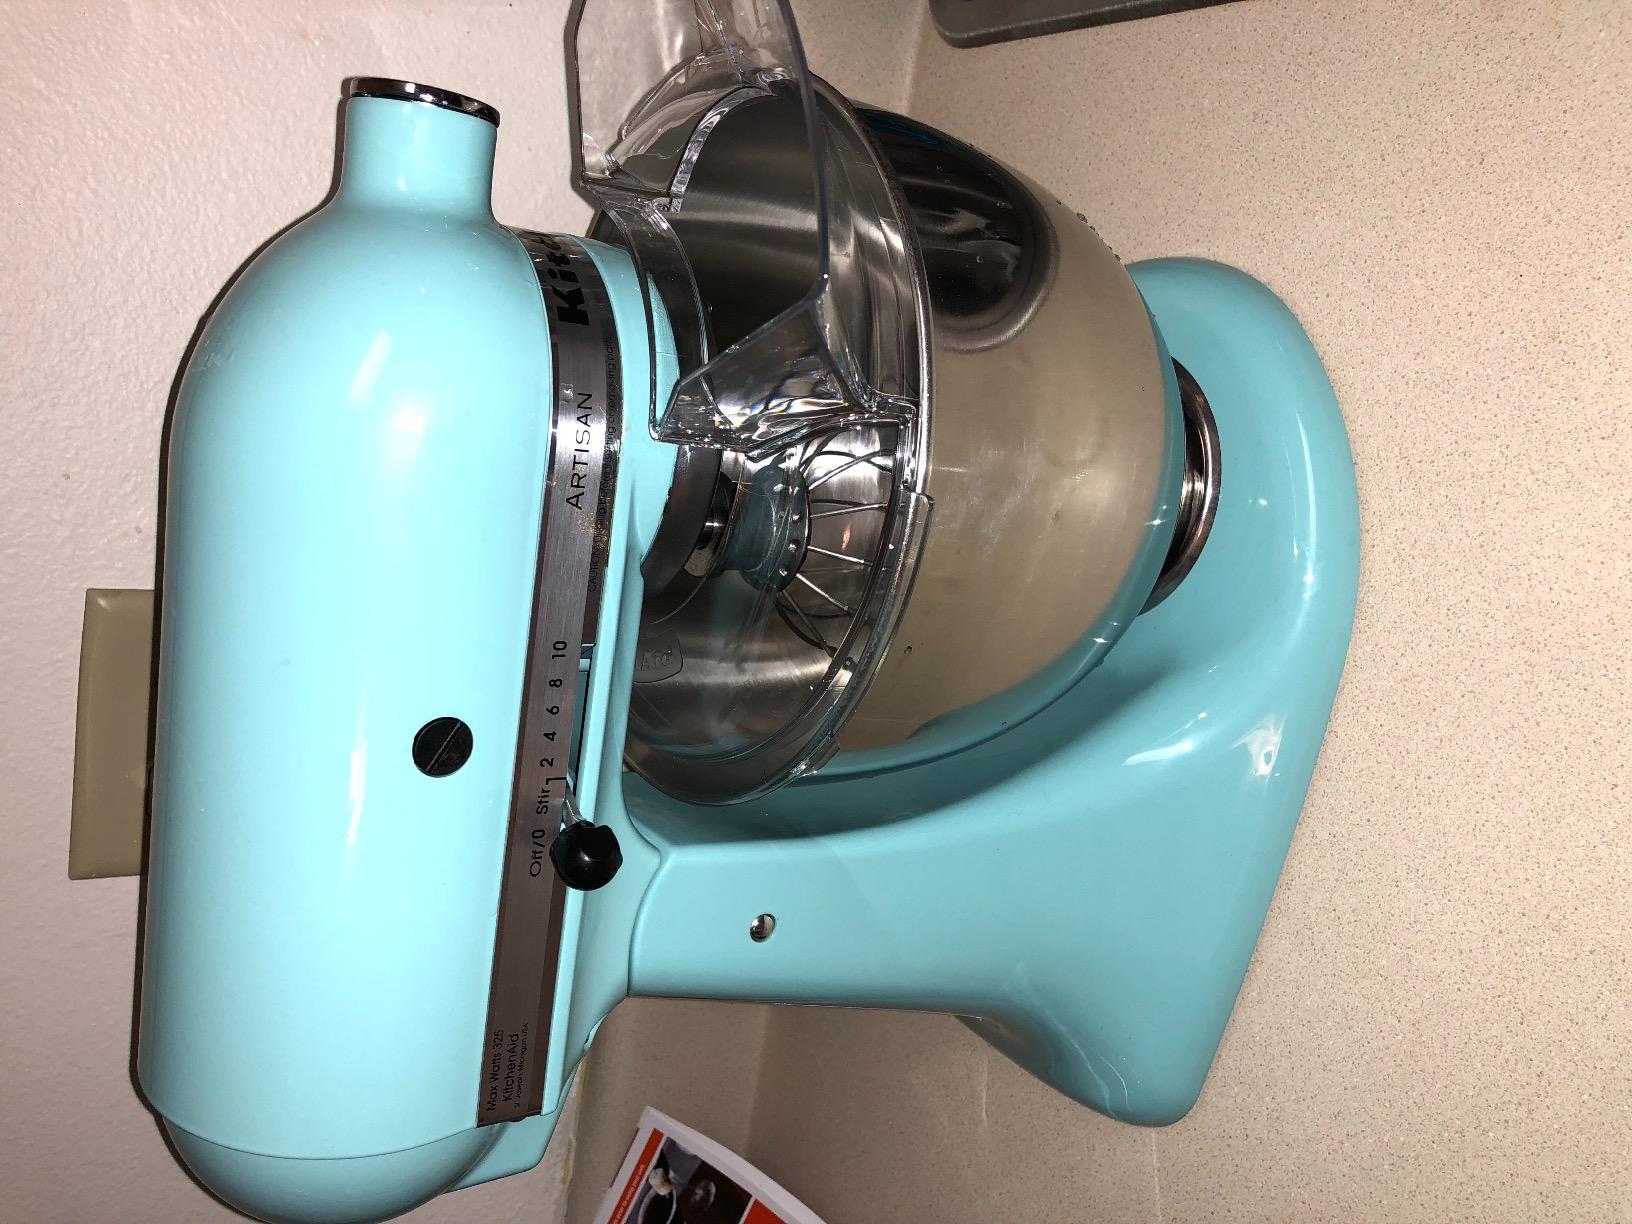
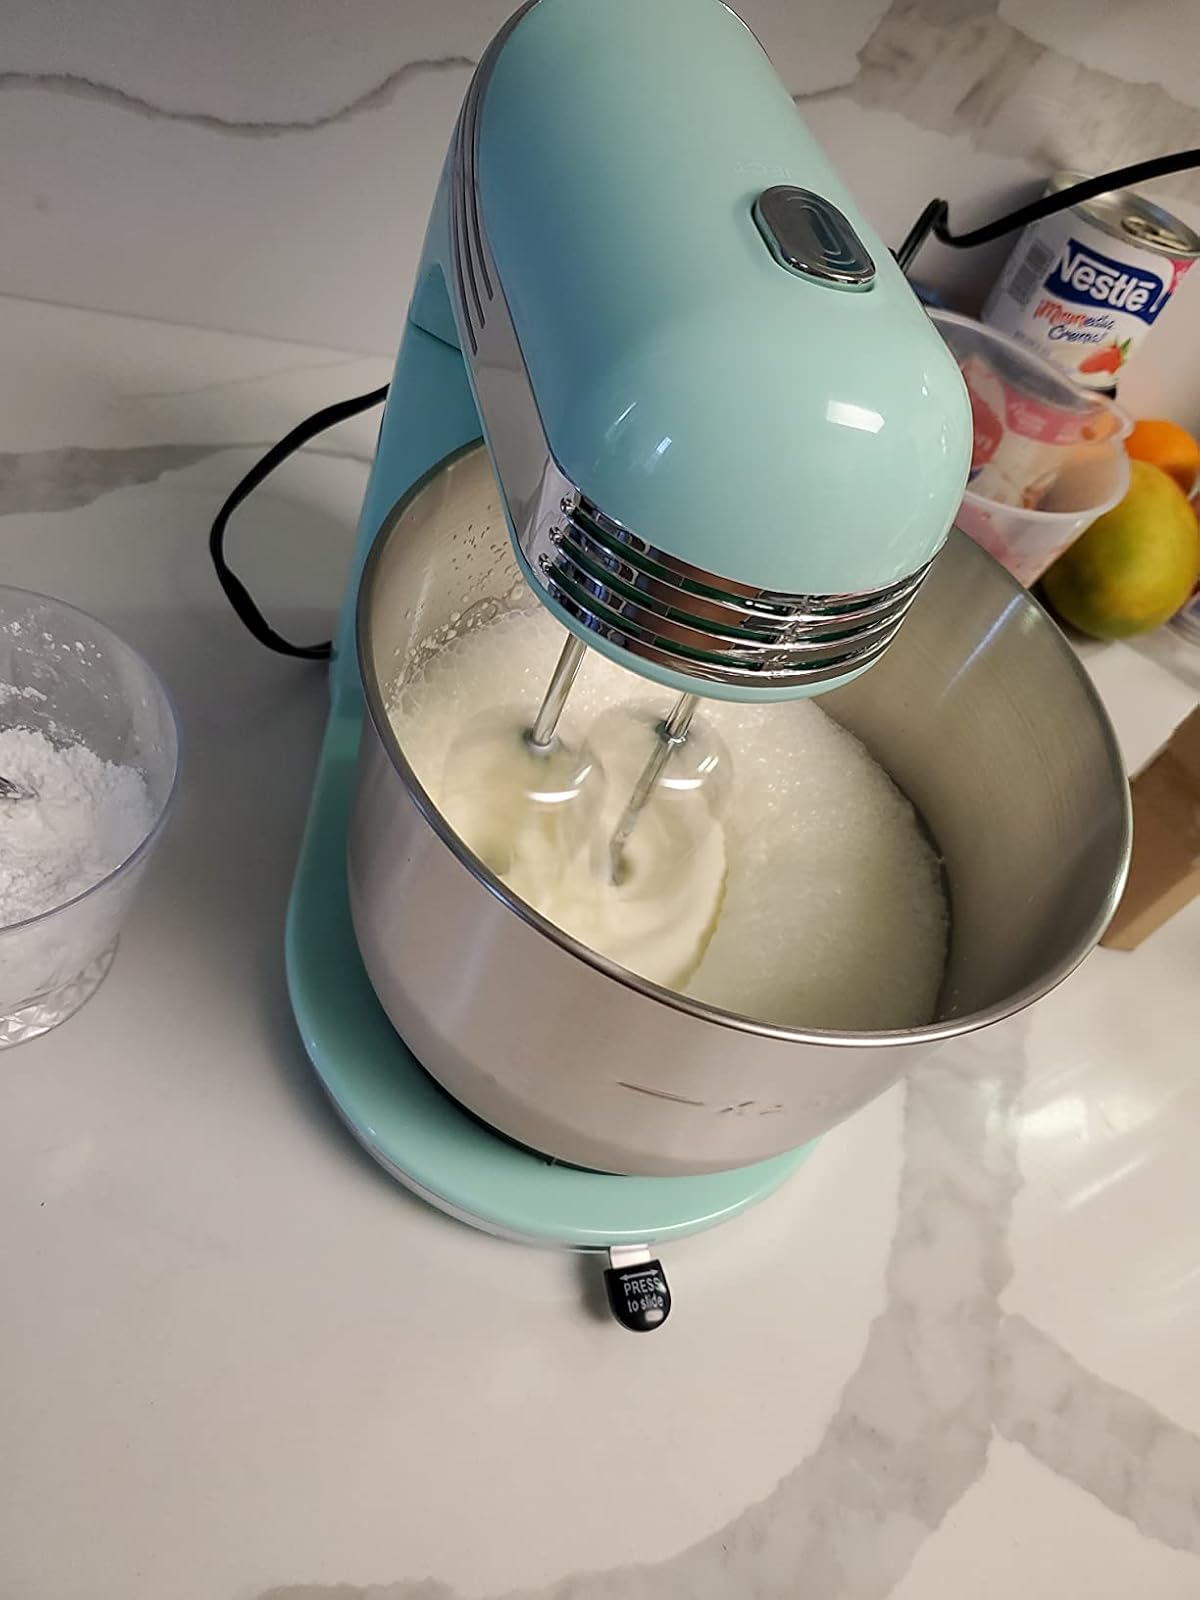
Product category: items_mixer
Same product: no